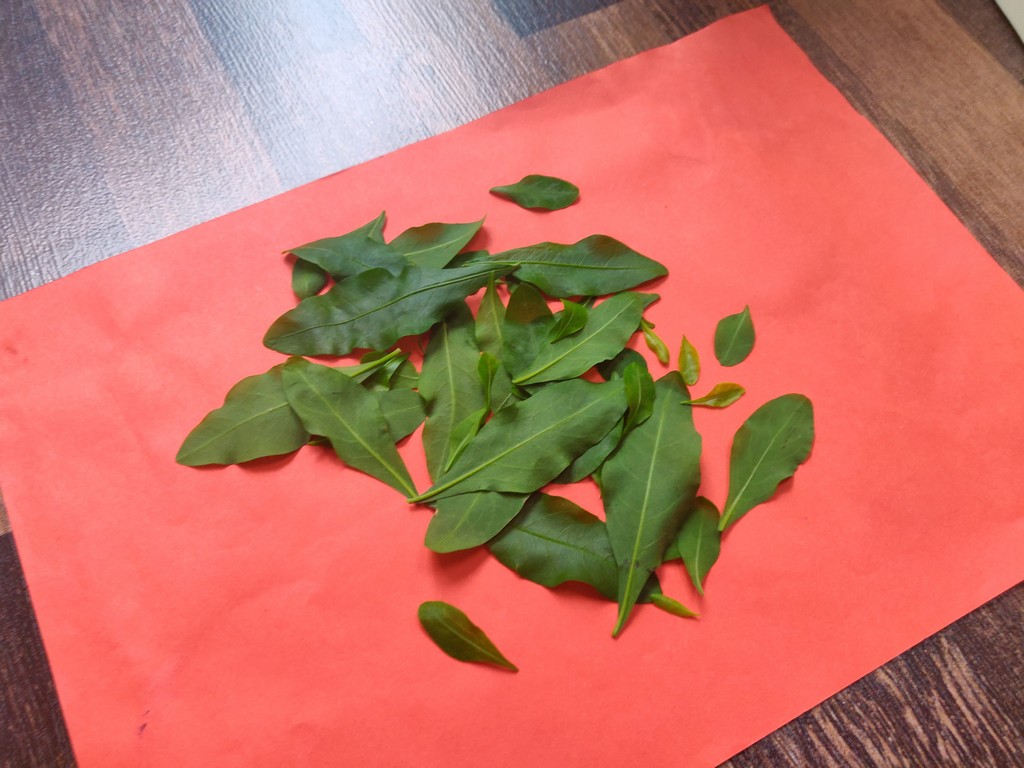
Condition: Healthy
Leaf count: multiple
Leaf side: unknown